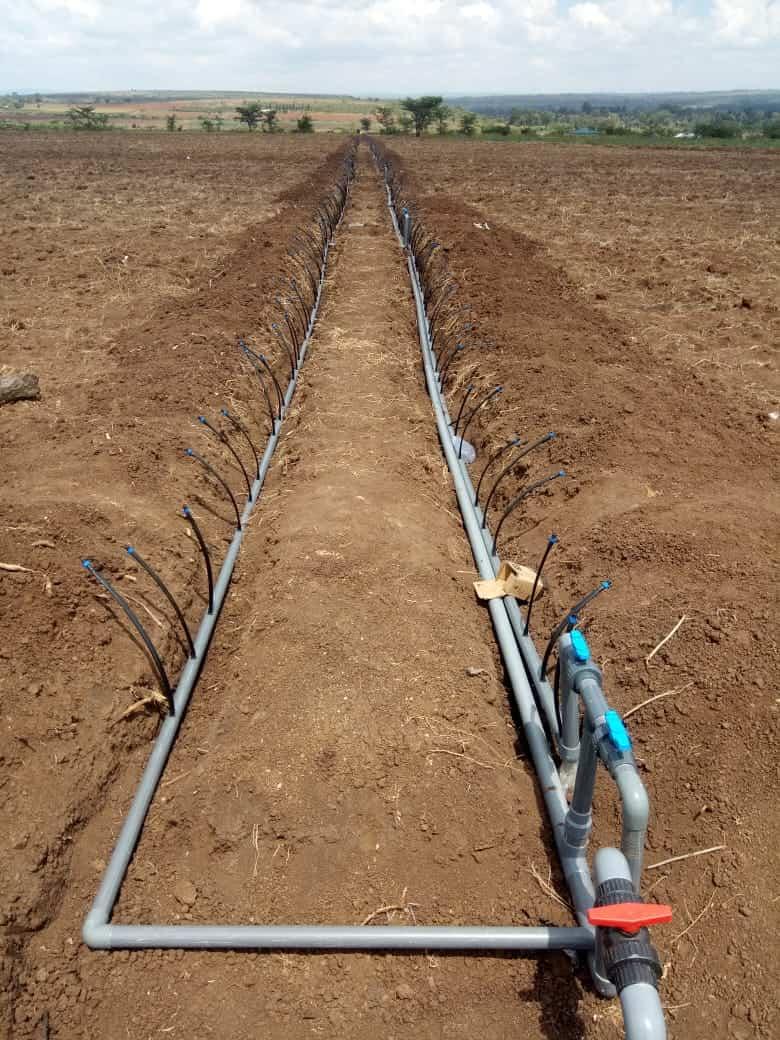
Eneo maalumu mfano wa shamba ama kitalu, chenye udongo wenye rangi nyeusi wenye kuashiria rutuba, pakiwa na mabomba yaliyopitishwa katikati ya eneo hilo, ikiashiria kuwa mfumo wa umwagiliaji, unaotumika katika eneo hilo.